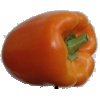
Label: orange_pepper